One a Minute

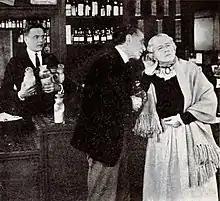
Film still

One a Minute is a 1921 American comedy silent film directed by Jack Nelson and written by Frederick J. Jackson and Joseph F. Poland. The film stars Douglas MacLean, Marian De Beck, Victor Potel, Frances Raymond, Andrew Robson, and Graham Pettie. The film was released on June 19, 1921, by Paramount Pictures.